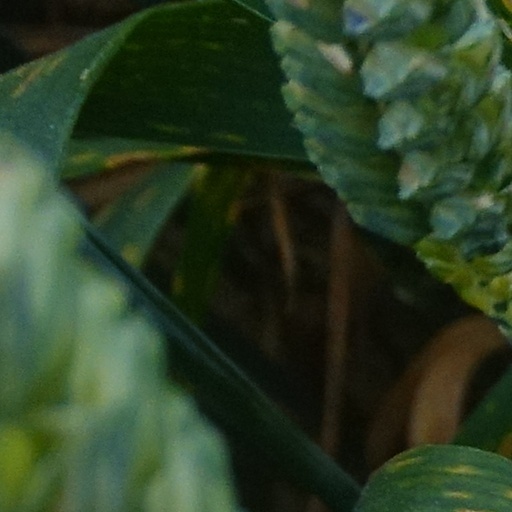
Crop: wheat